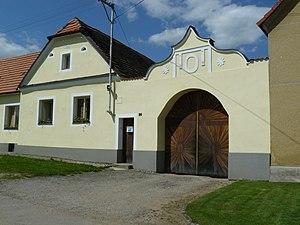
Malovice est une commune du district de Prachatice, dans la région de Bohême-du-Sud, en République tchèque. Sa population s'élevait à 631 habitants en 2018.